List of popes by country

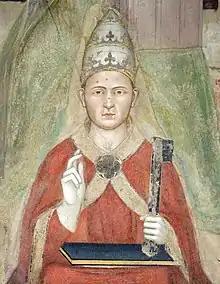
French Pope Clement V

The medieval Duchy of Carinthia was part of the Holy Roman Empire. It is now largely part of contemporary Austria. The Salian, Pope Gregory V is sometimes referred to as "the first German pope" or as "the only Austrian pope". However, German or Austrian national identities did not exist yet during the High Middle Ages.